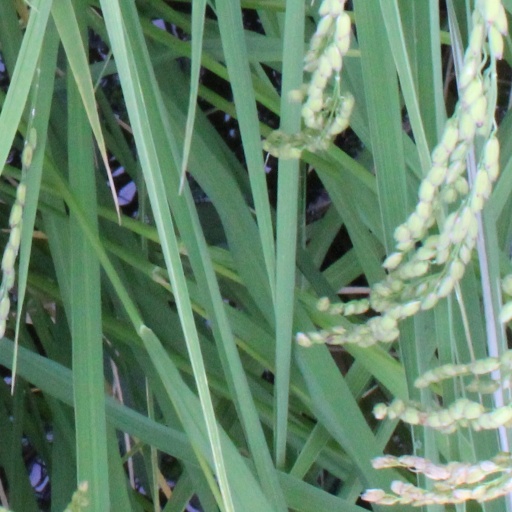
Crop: rice